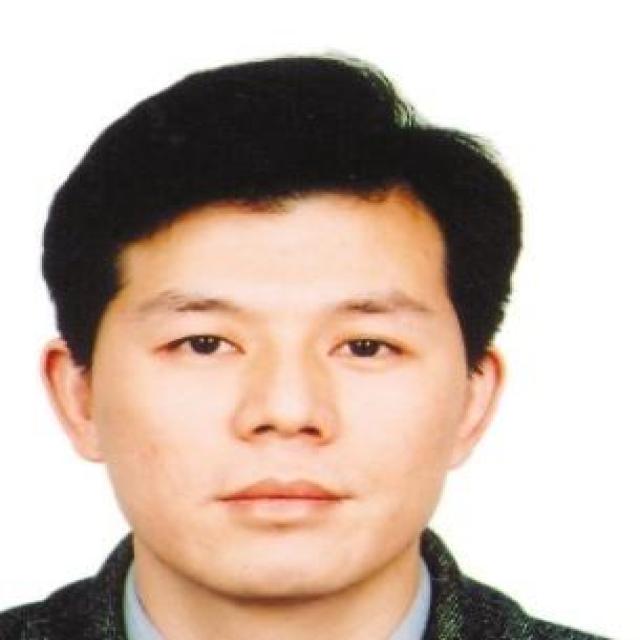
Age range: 21-44